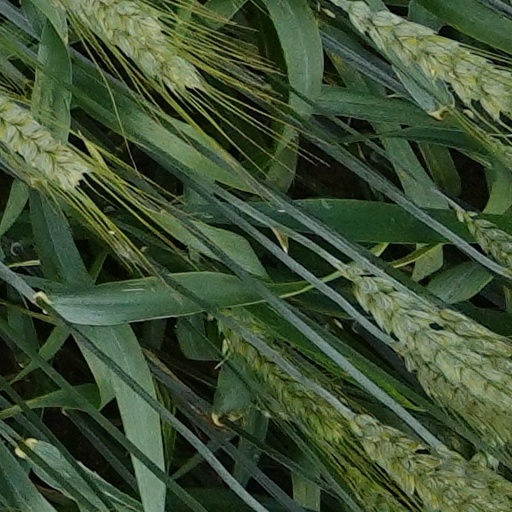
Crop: wheat